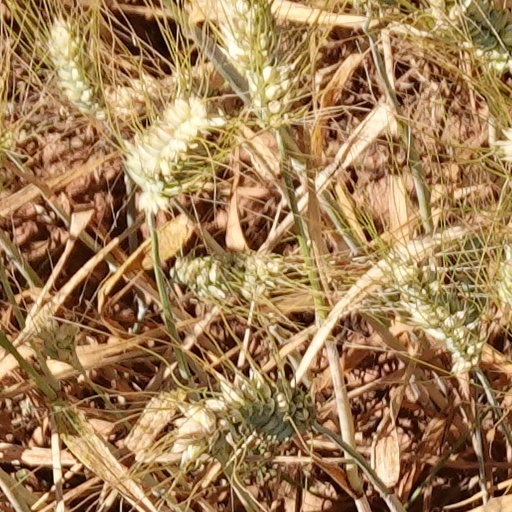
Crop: wheat